1998 Winter Olympics

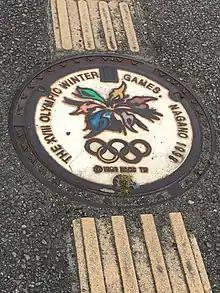
Stylized manhole cover displaying the Nagano Olympics emblem, with tactile paving

The emblem of the 1998 Winter Olympics consisted of a stylized snow flower with each petal representing an athlete participating in a winter sport. The figure could also represent a snowflake, or a mountain flower, which refers to the importance of the natural environment to the city of Nagano. Similarly, Tokyo used cherry blossoms in its logo for its candidature for the 2020 Summer Olympics.